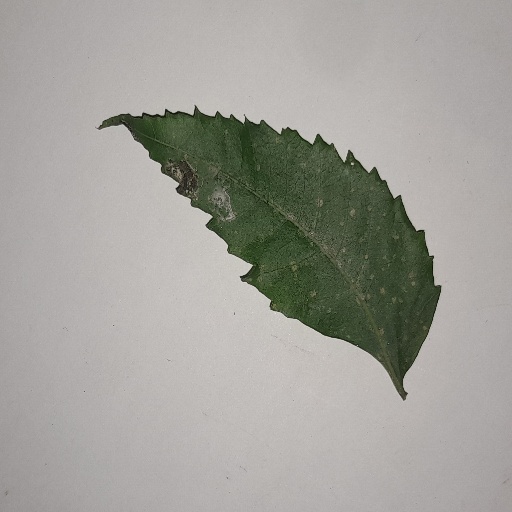
Species: Neem
Leaf condition: Powdery Mildew